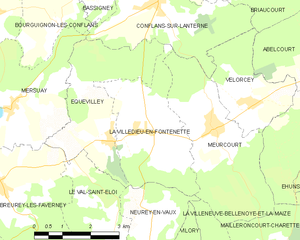
Carte des communes françaises